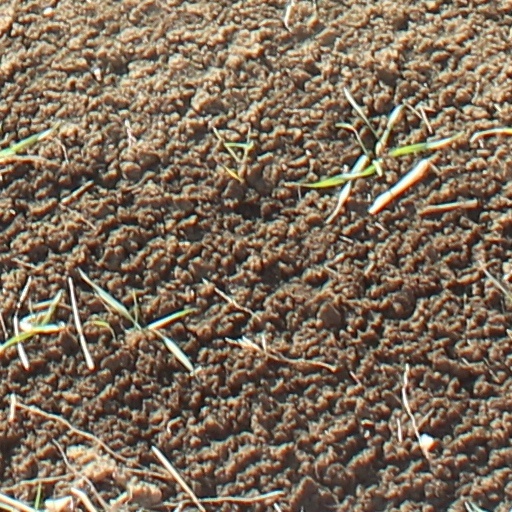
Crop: wheat